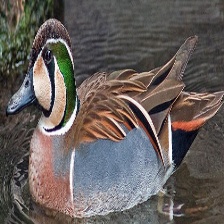
Species: BAIKAL TEAL
Scientific name: ANAS FORMOSA
ImageNet parent category: drake